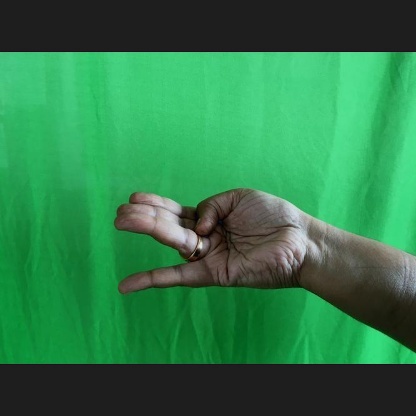
Mudra: Chaturam